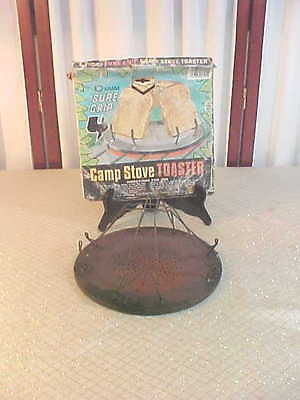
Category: toaster